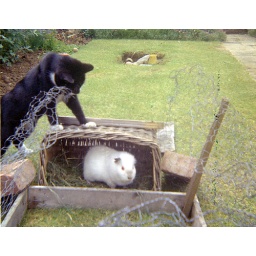
the neighbour's cat takes an unhealthy interest in our guinea pig "Nibbles"